Kate Roberts (author)

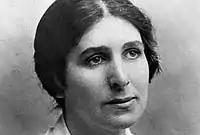
Kate Roberts

Kate Roberts (13 February 1891 – 14 April 1985) was one of the foremost Welsh-language authors of the 20th century. Styled ('The Queen of our Literature'), she is known mainly for her short stories, but also wrote novels. Roberts was a prominent Welsh nationalist. In 1963, she was nominated for the Nobel Prize in Literature by Welsh scholar Idris Foster.